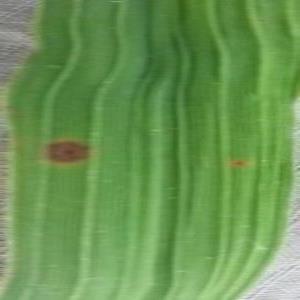
Disease: Brownspot